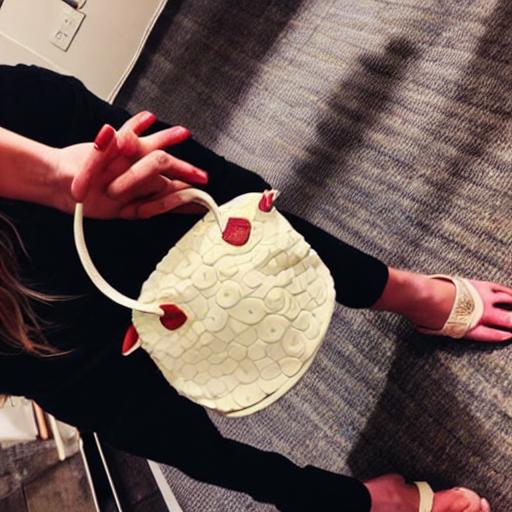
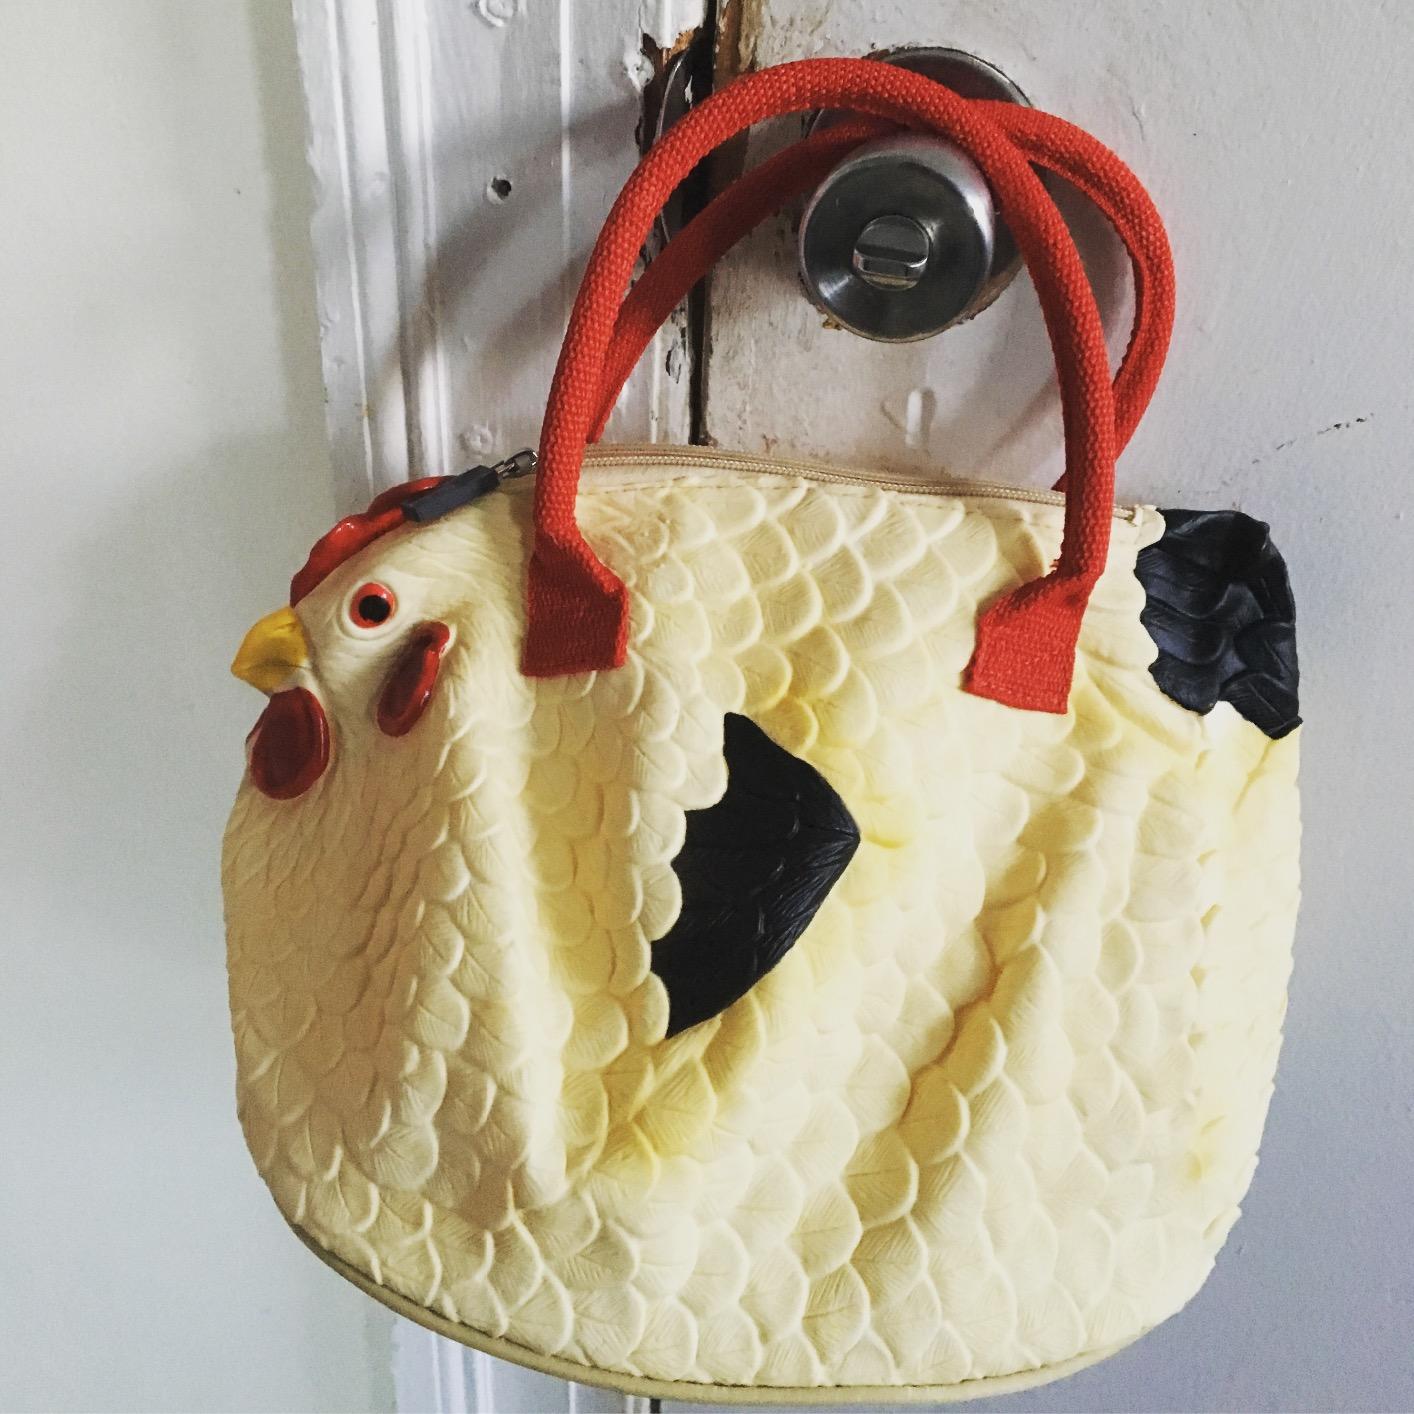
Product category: accessories_handbag
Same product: no